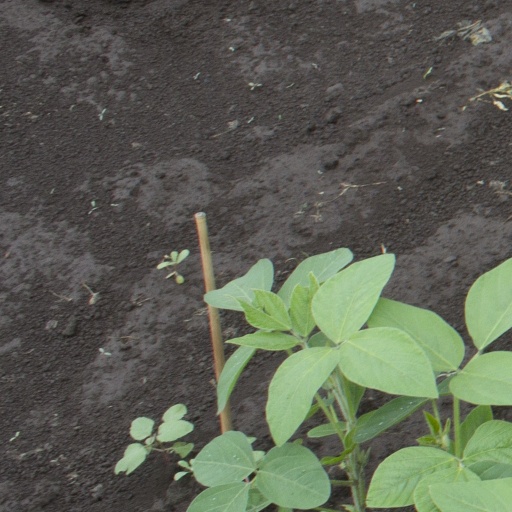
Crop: soybean